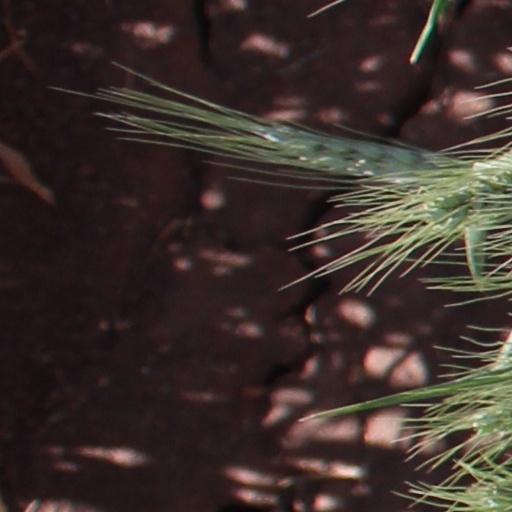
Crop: wheat